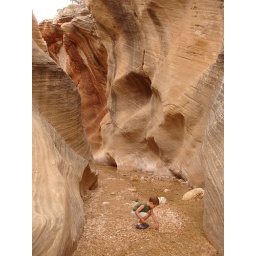
Quinn looks for precious stones in Willis Creek slot canyon